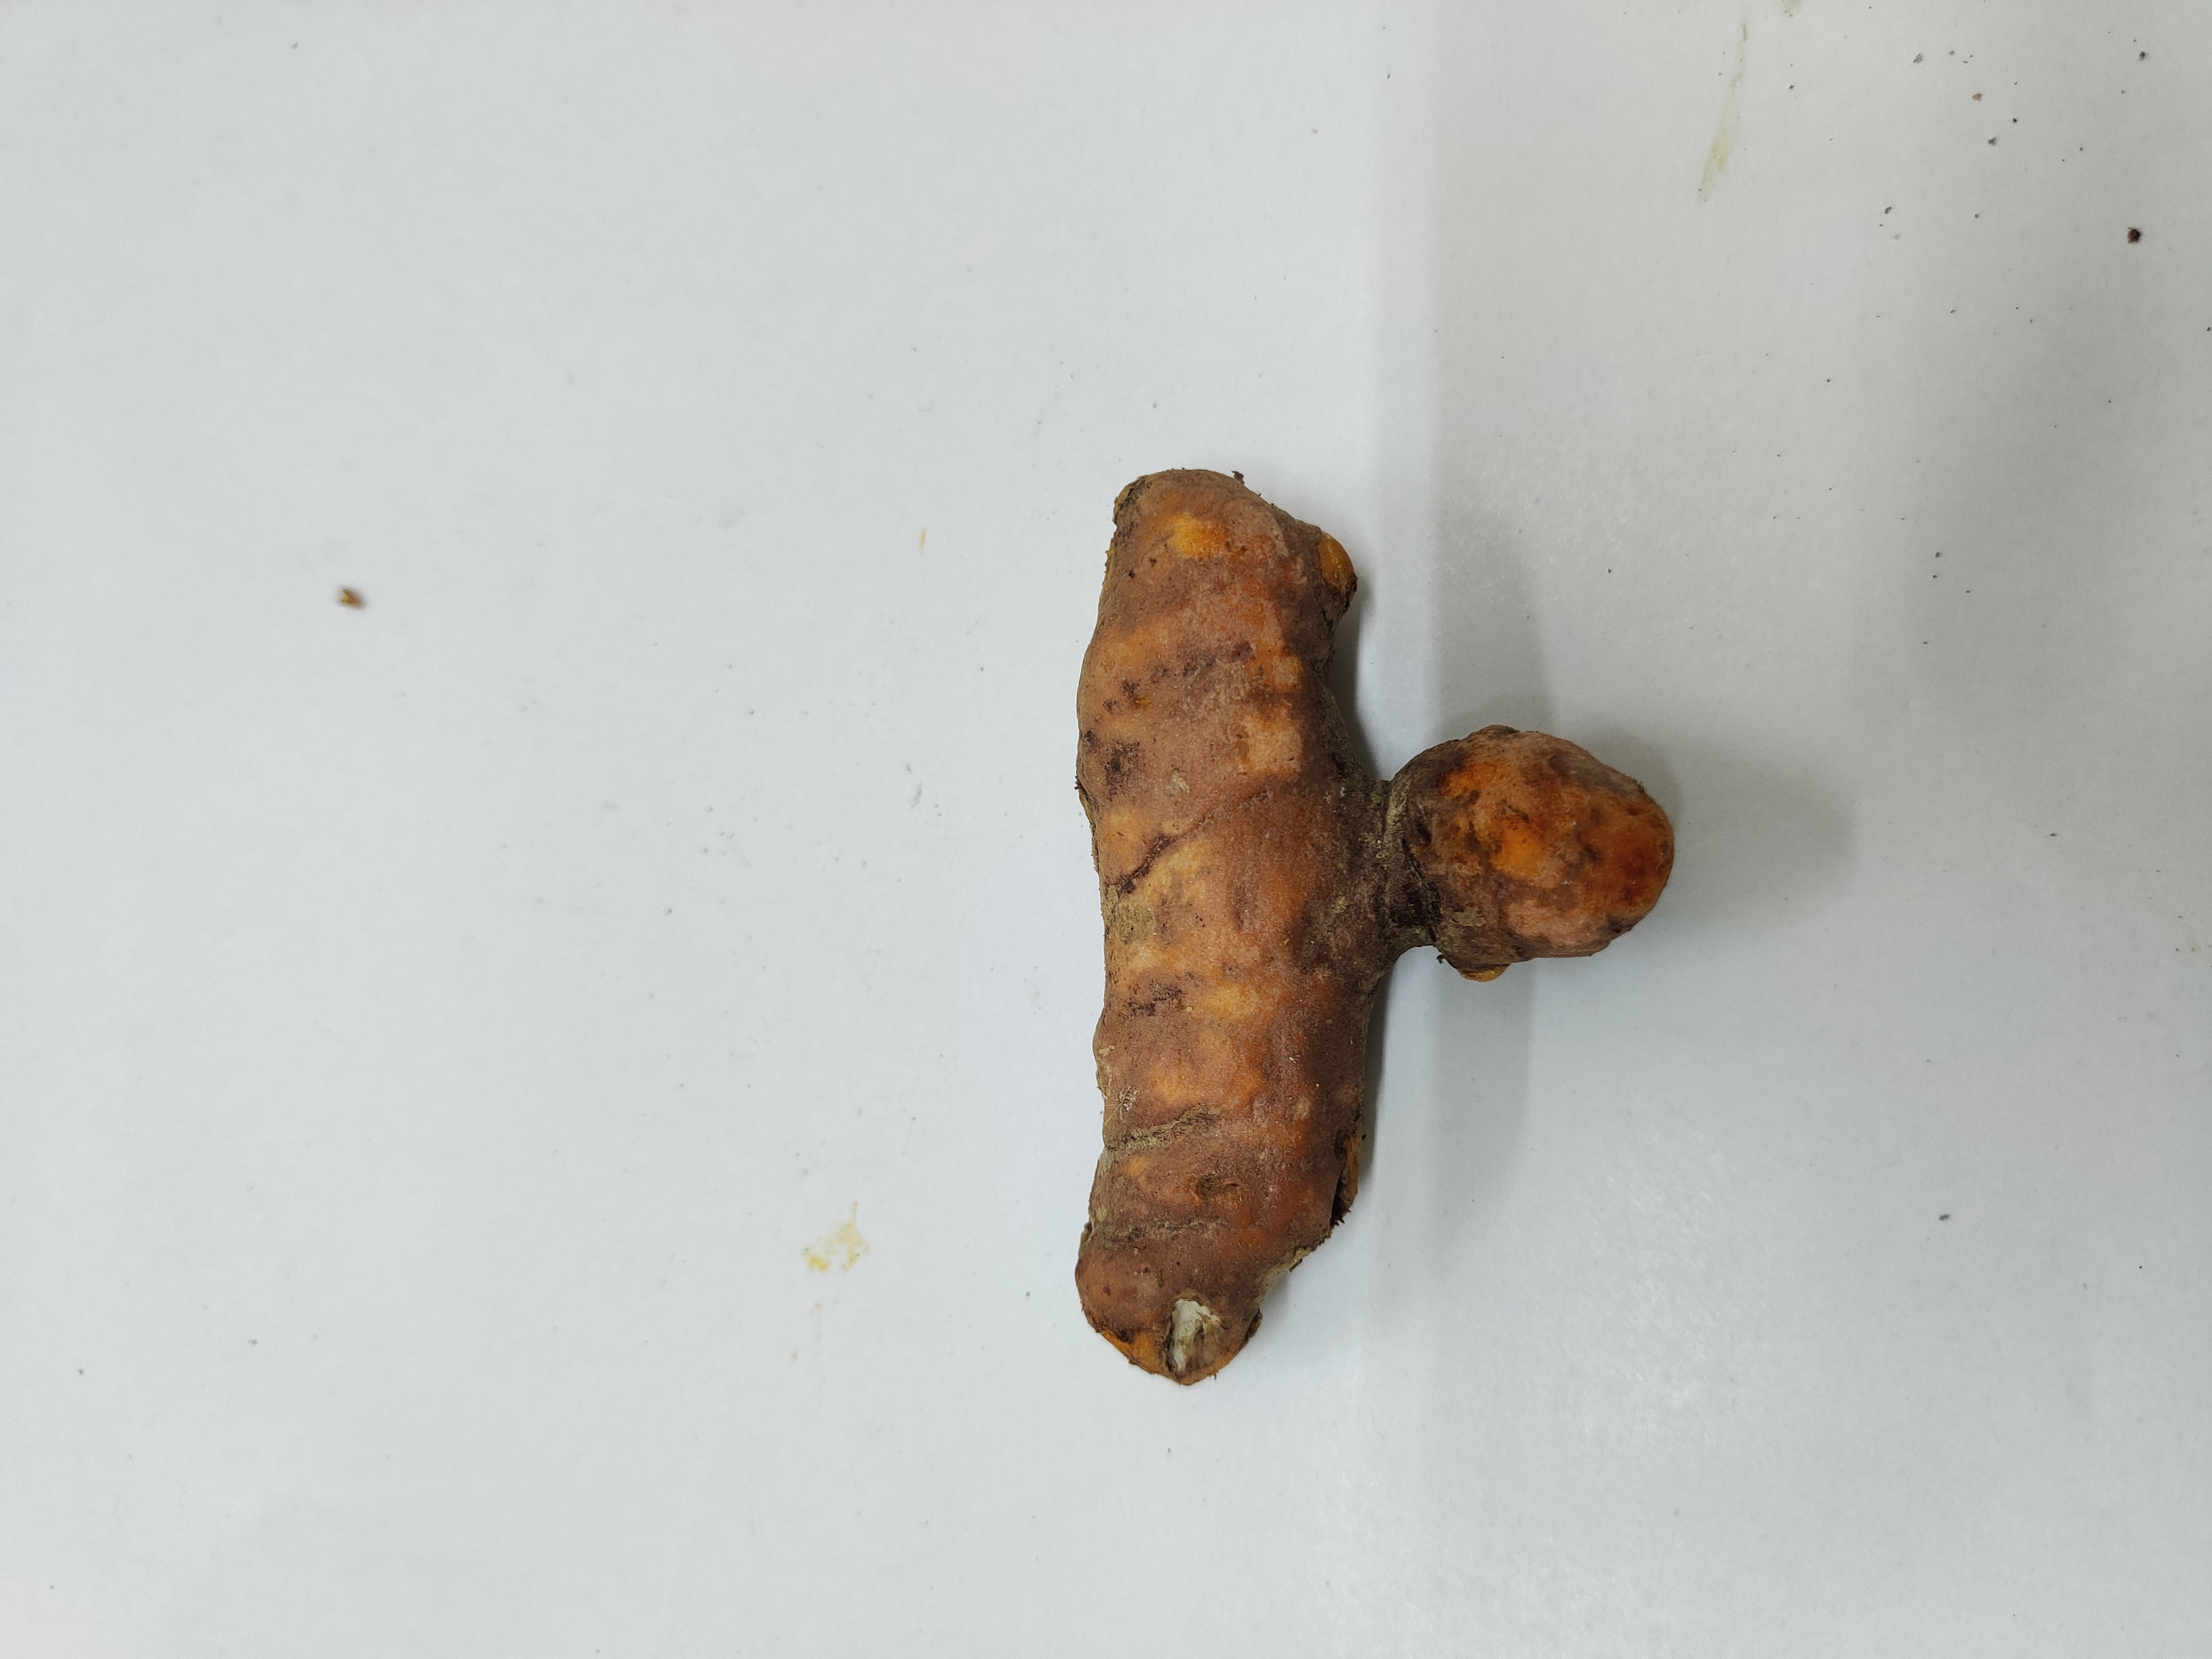
Crop: Turmeric
Condition: Fresh